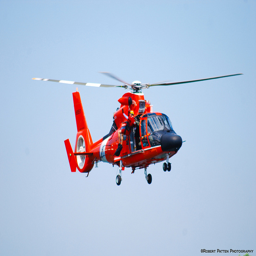
A red helicopter in the sky with a propeller on top of it.
A red and black helicopter under a clear blue sky.
A red helicopter with a person hanging from the side
a red helicopter that is flying through the air
Red Helicopter with landing wheels flying in the sky.